Robert Buchanan (Owenite)

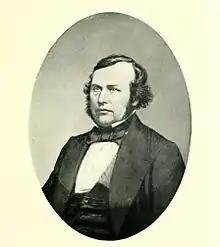
Robert Buchanan

Robert Buchanan (1813–1866) was a Scottish socialist writer and lecturer, and journalist.